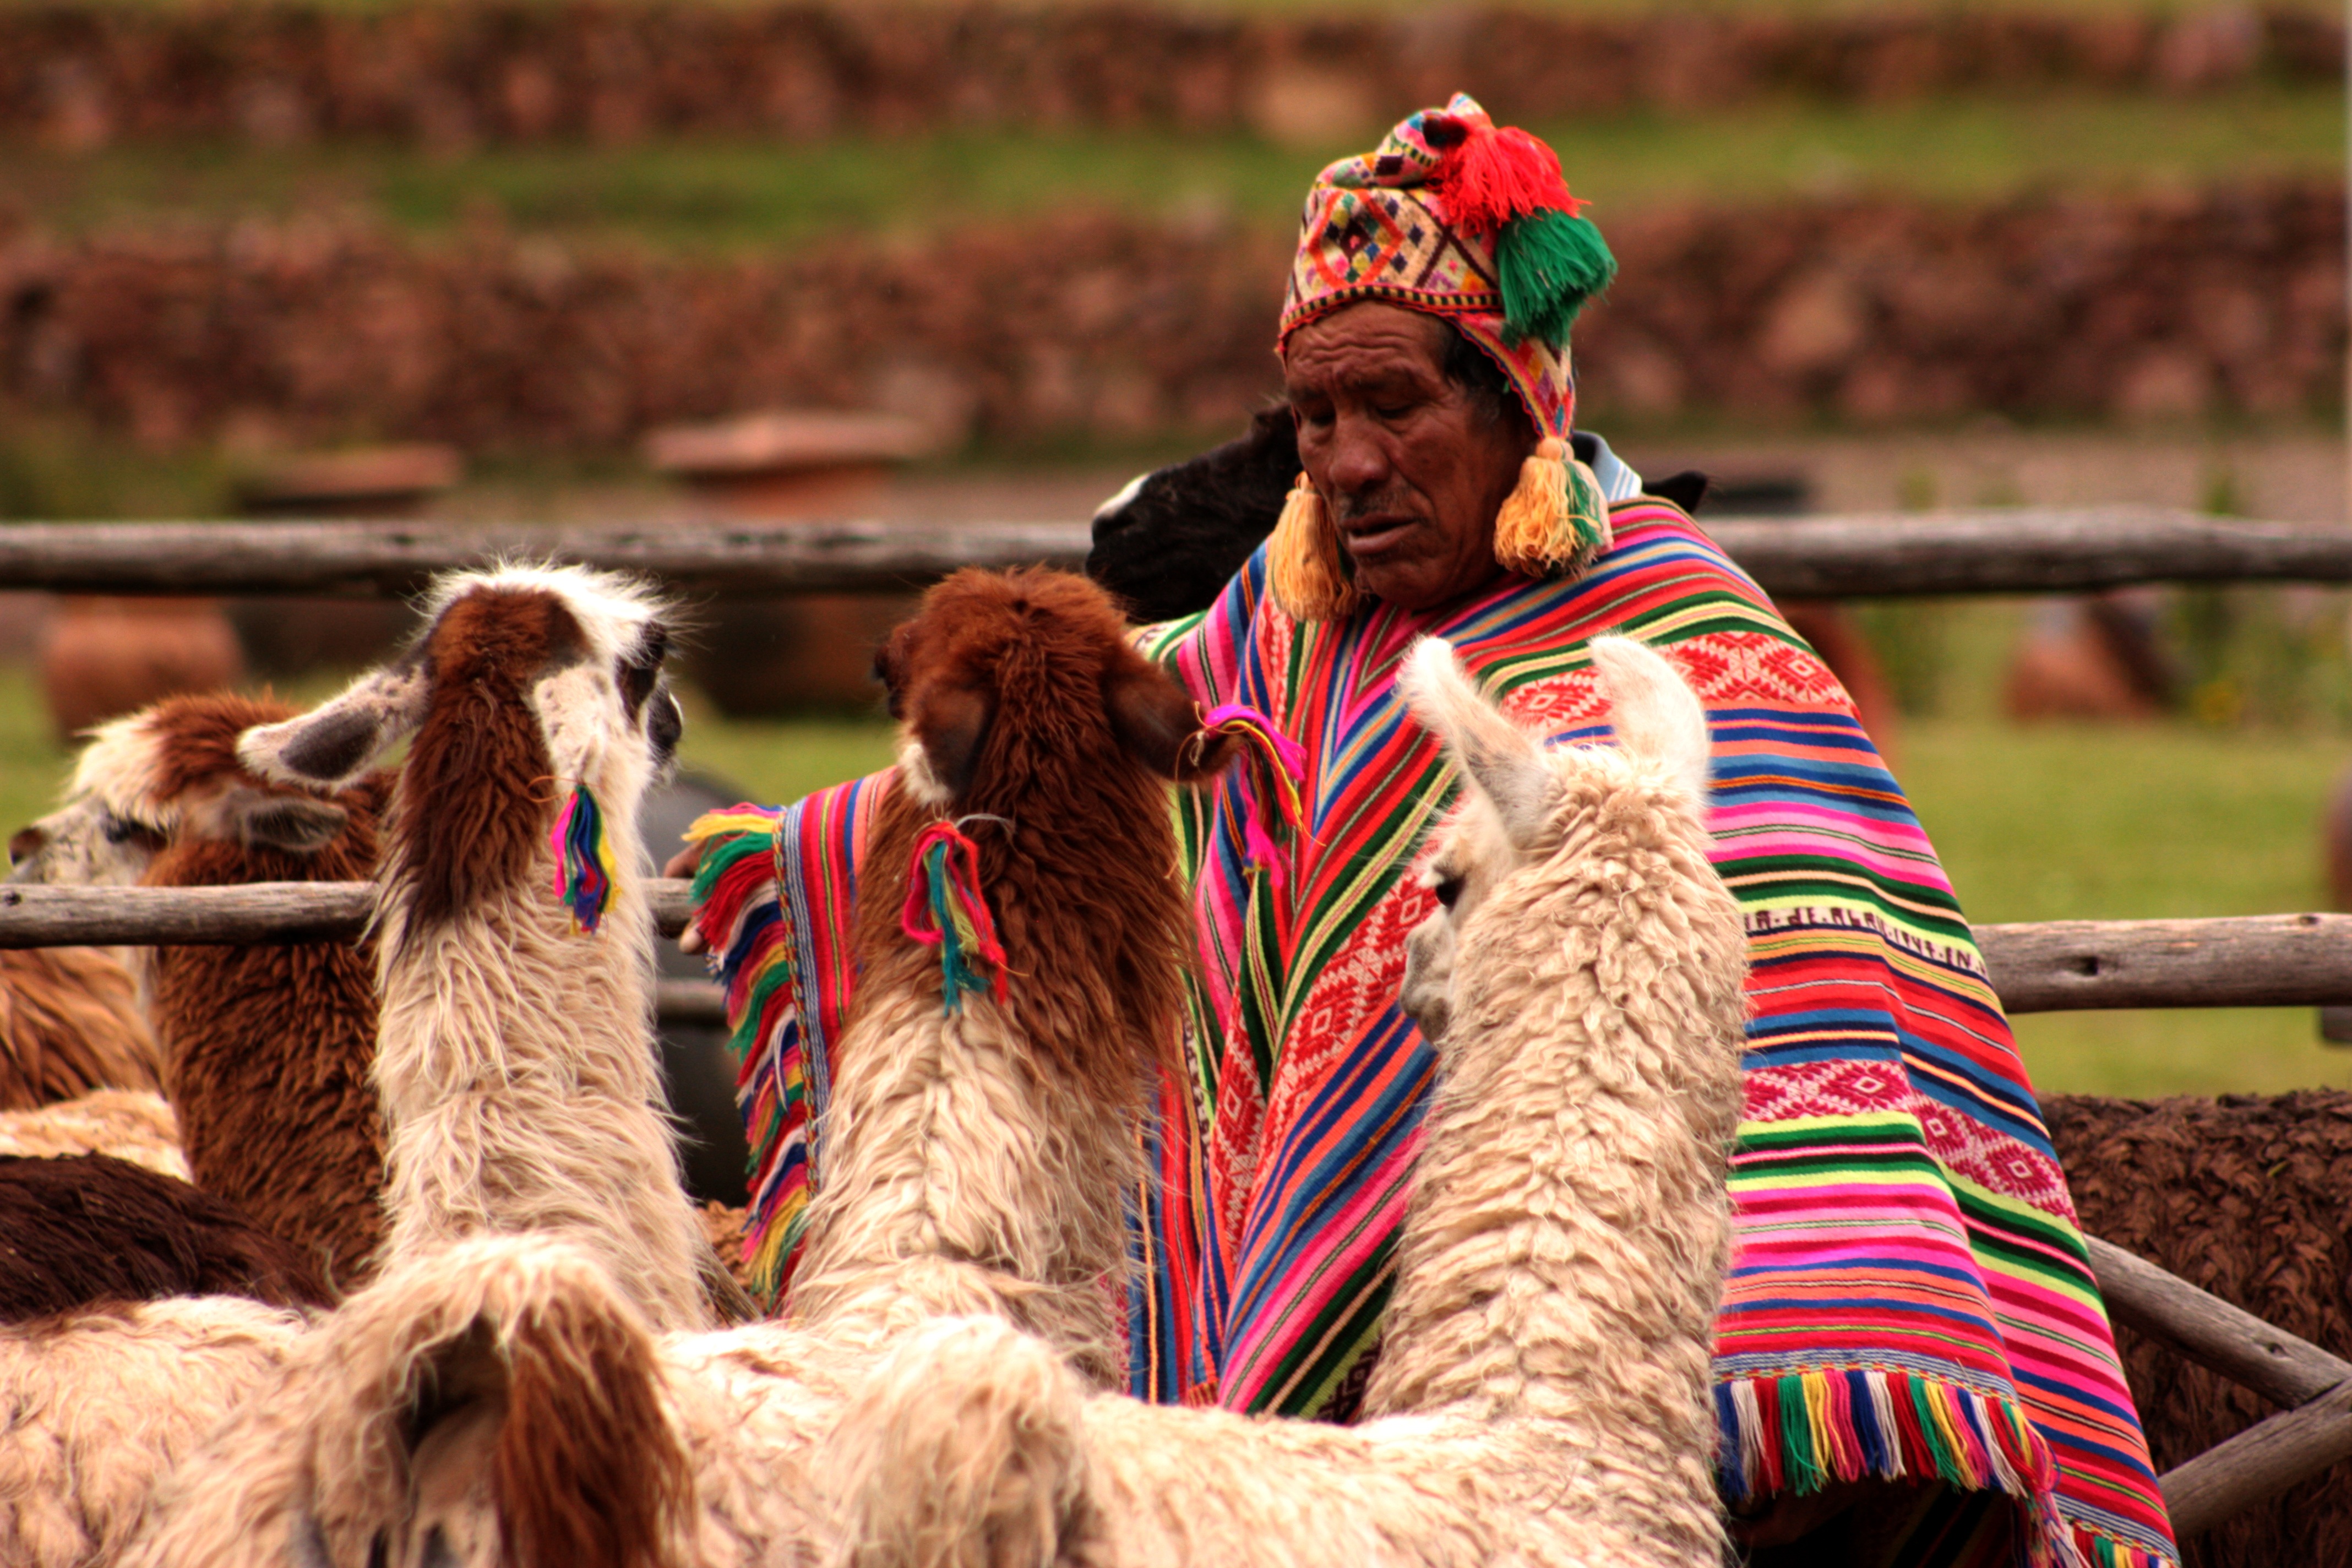
people, camel, mammal, human, agriculture, tourism, peru, llama, holidays, animals, humanity, jockey, redneck, camel like mammal, horse like mammal